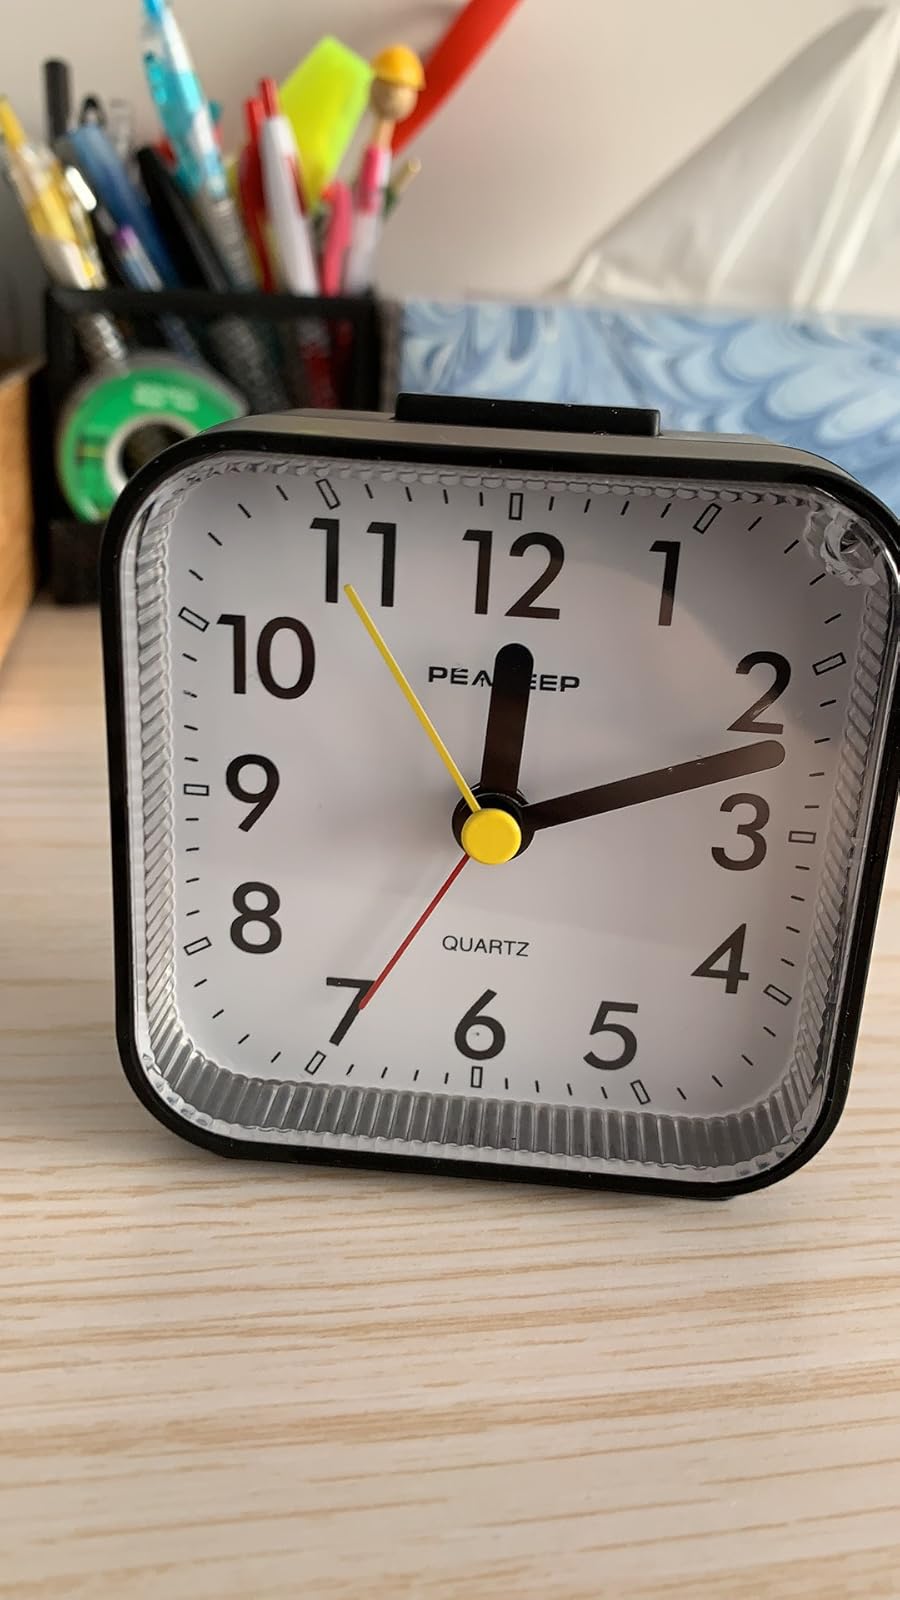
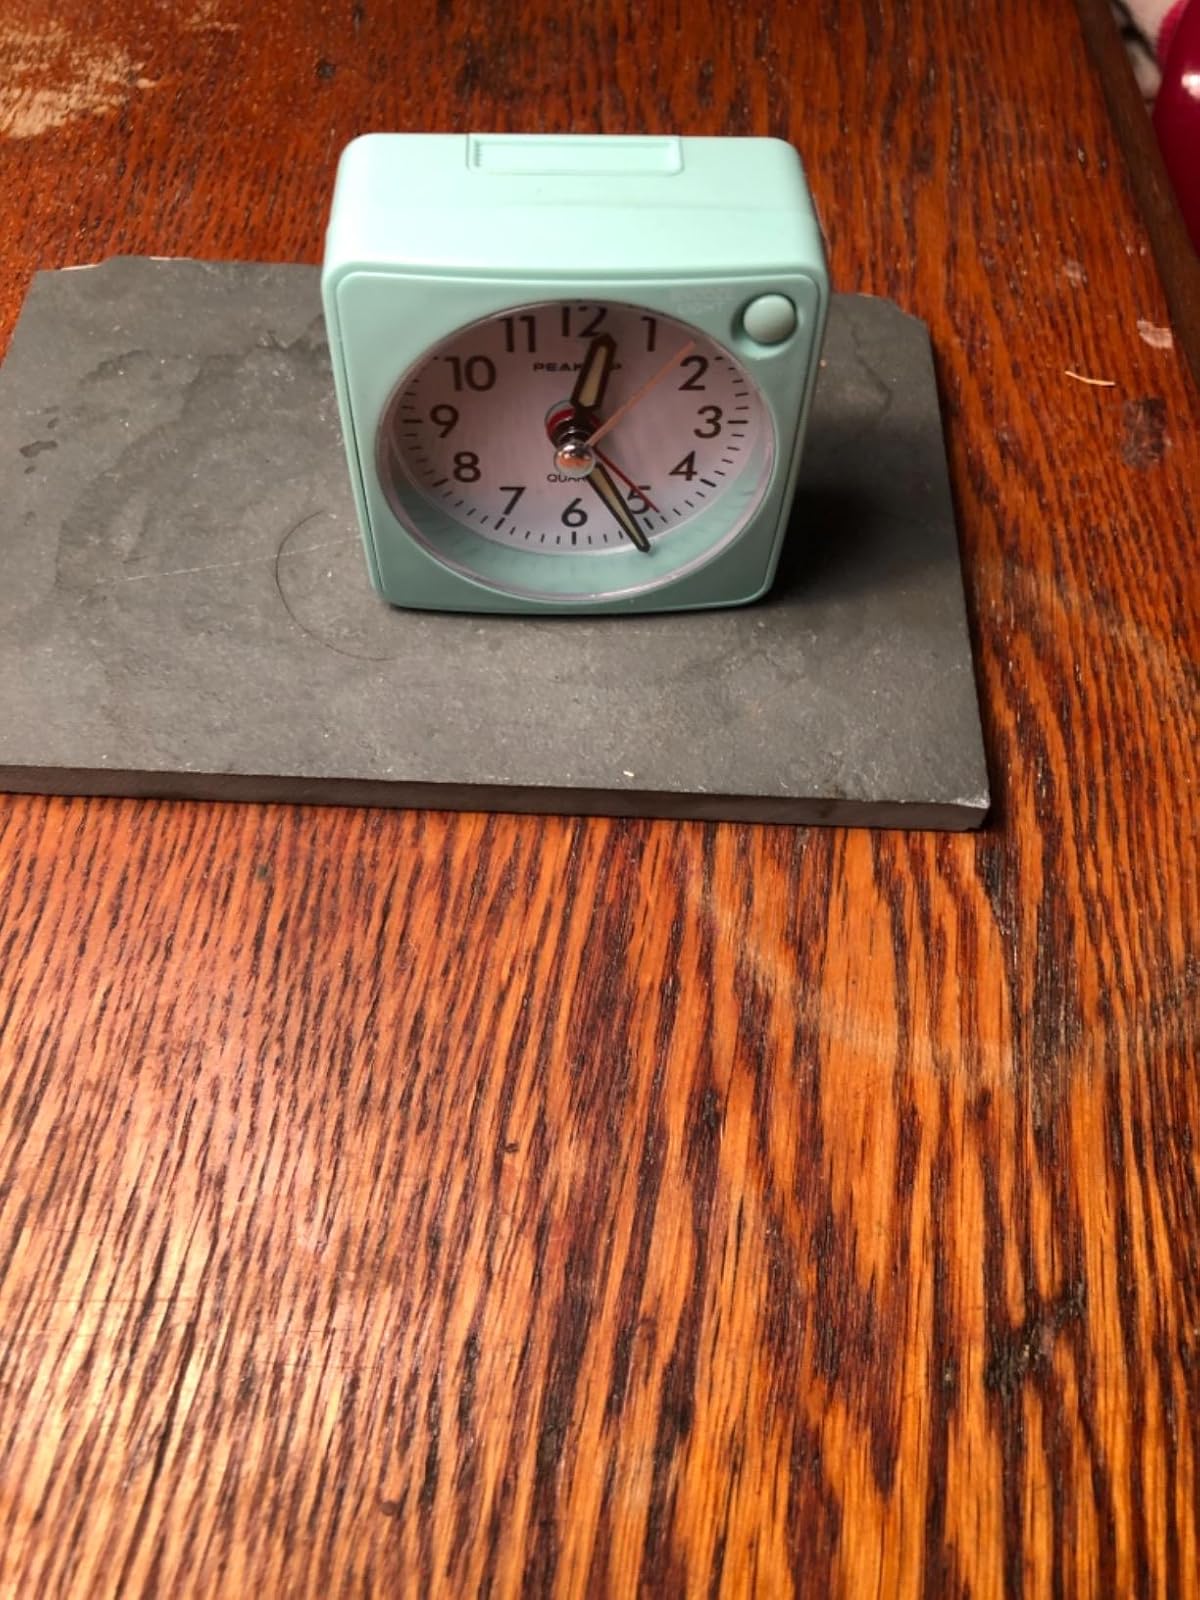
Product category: clock
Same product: no